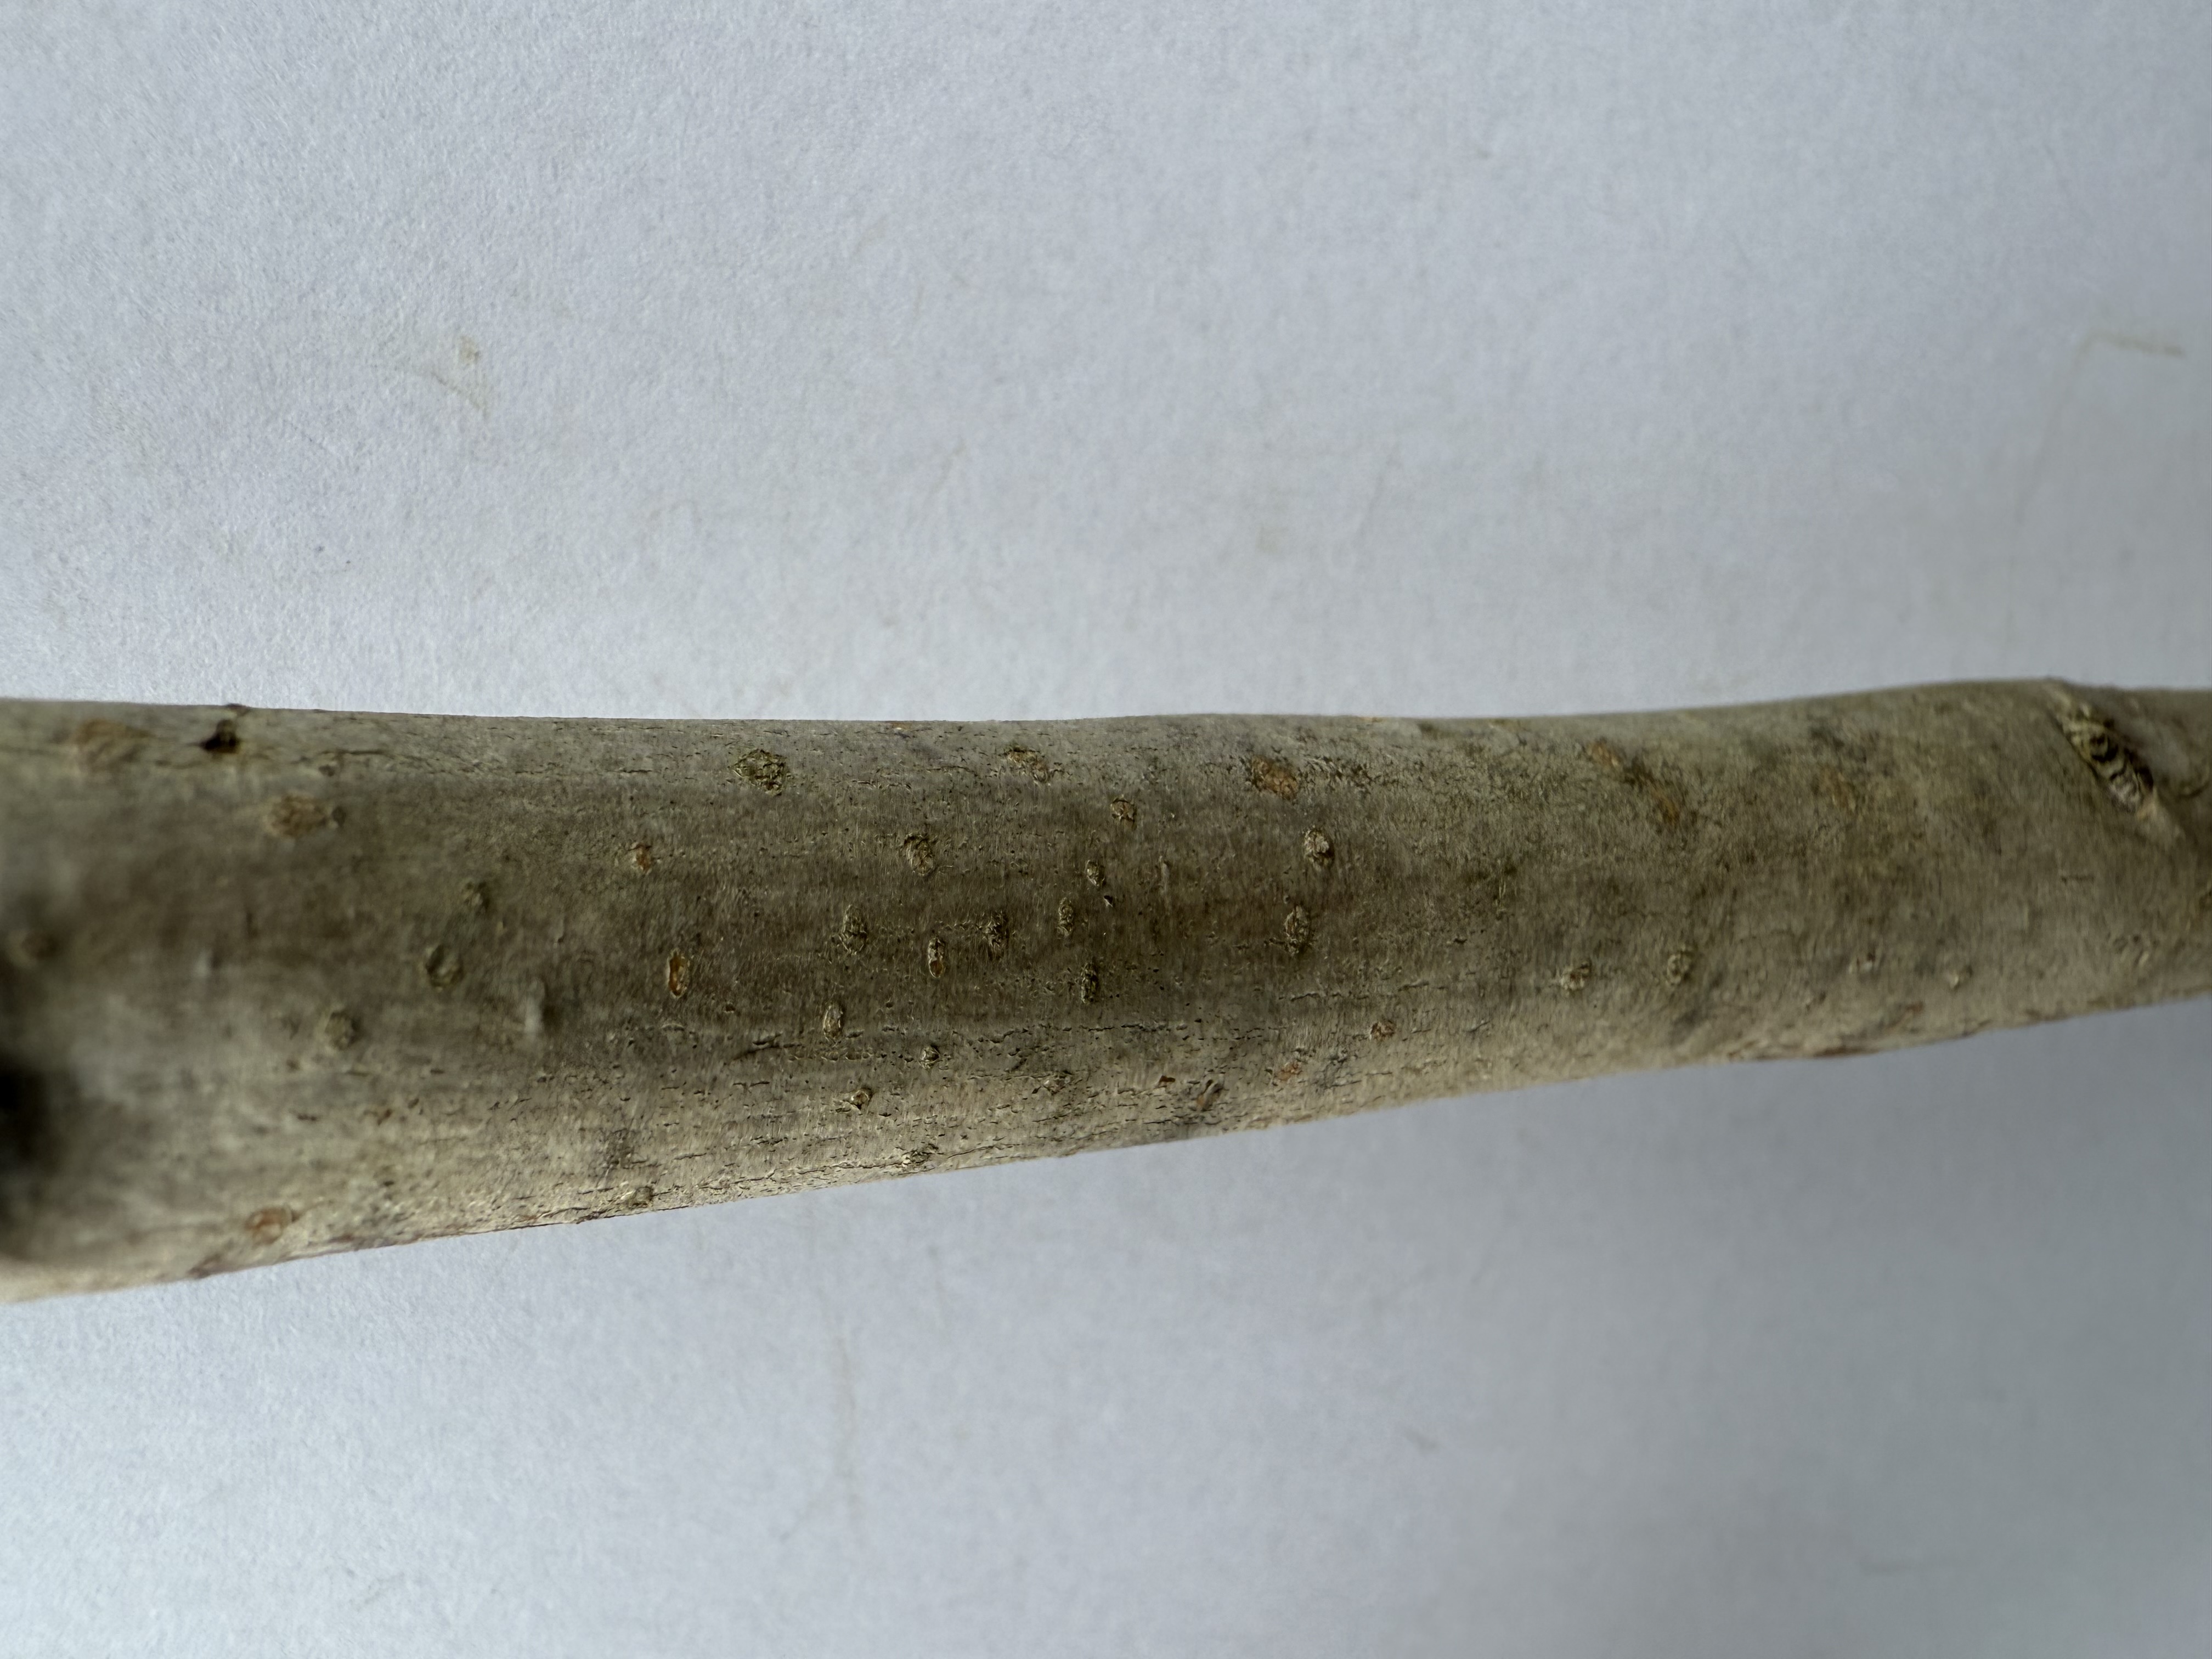
Variety: Deveci Pear